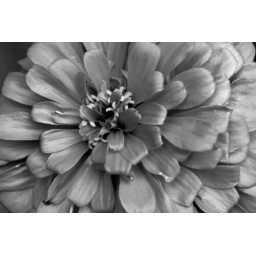
Flower in black and white